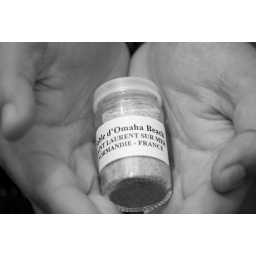
This is my bottle of sand from Omaha Beach in Normandie France